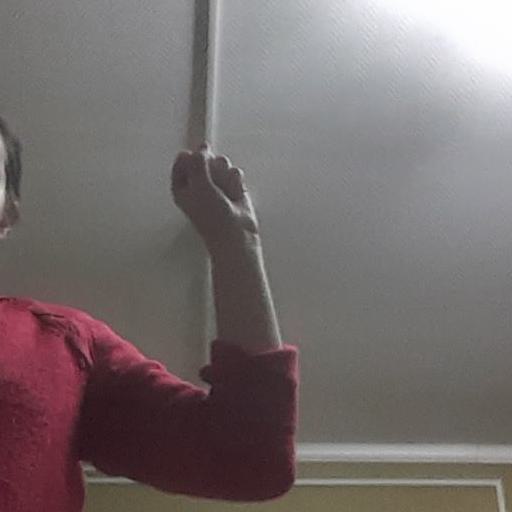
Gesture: fist